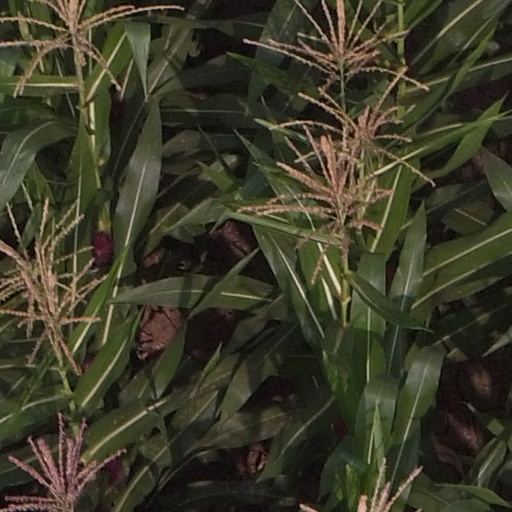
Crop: maize; corn